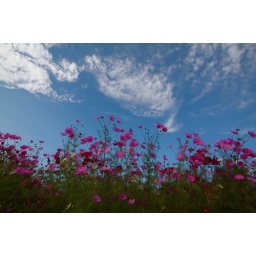
Autumn flowers in a field near Aki-Kokubunji, Higashi-Hiroshima.